Whistle (Kylie Minogue and Múm song)

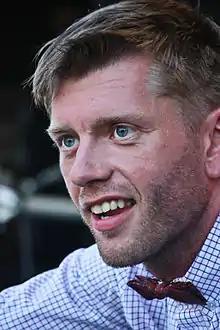
Icelandic musician Örvar Þóreyjarson Smárason ("pictured in 2011") composed the track with Gunnar Örn Tynes

"Jack & Diane" premiered at the Tribeca Festival in April 2012, where the song was credited as "Whistle in the Rain". In early February 2013, Minogue announced she had signed a management deal with Roc Nation, an entertainment agency handled by American rapper and businessman Jay-Z. The announcement was made after she parted ways with her long-term manager Terry Blamey and the British label EMI. On 17 February, she digitally released the track as a promotional single, simply titled "Whistle", almost a year after the premiere of "Jack and Diane".